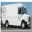
Label: truck